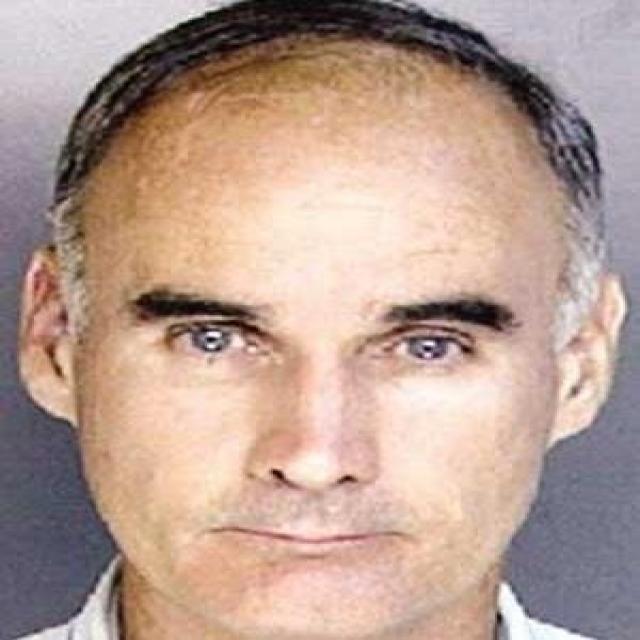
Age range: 45-64